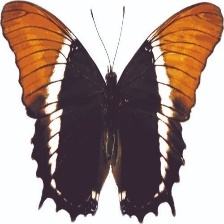
Species: BROWN SIPROETA